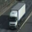
Label: truck